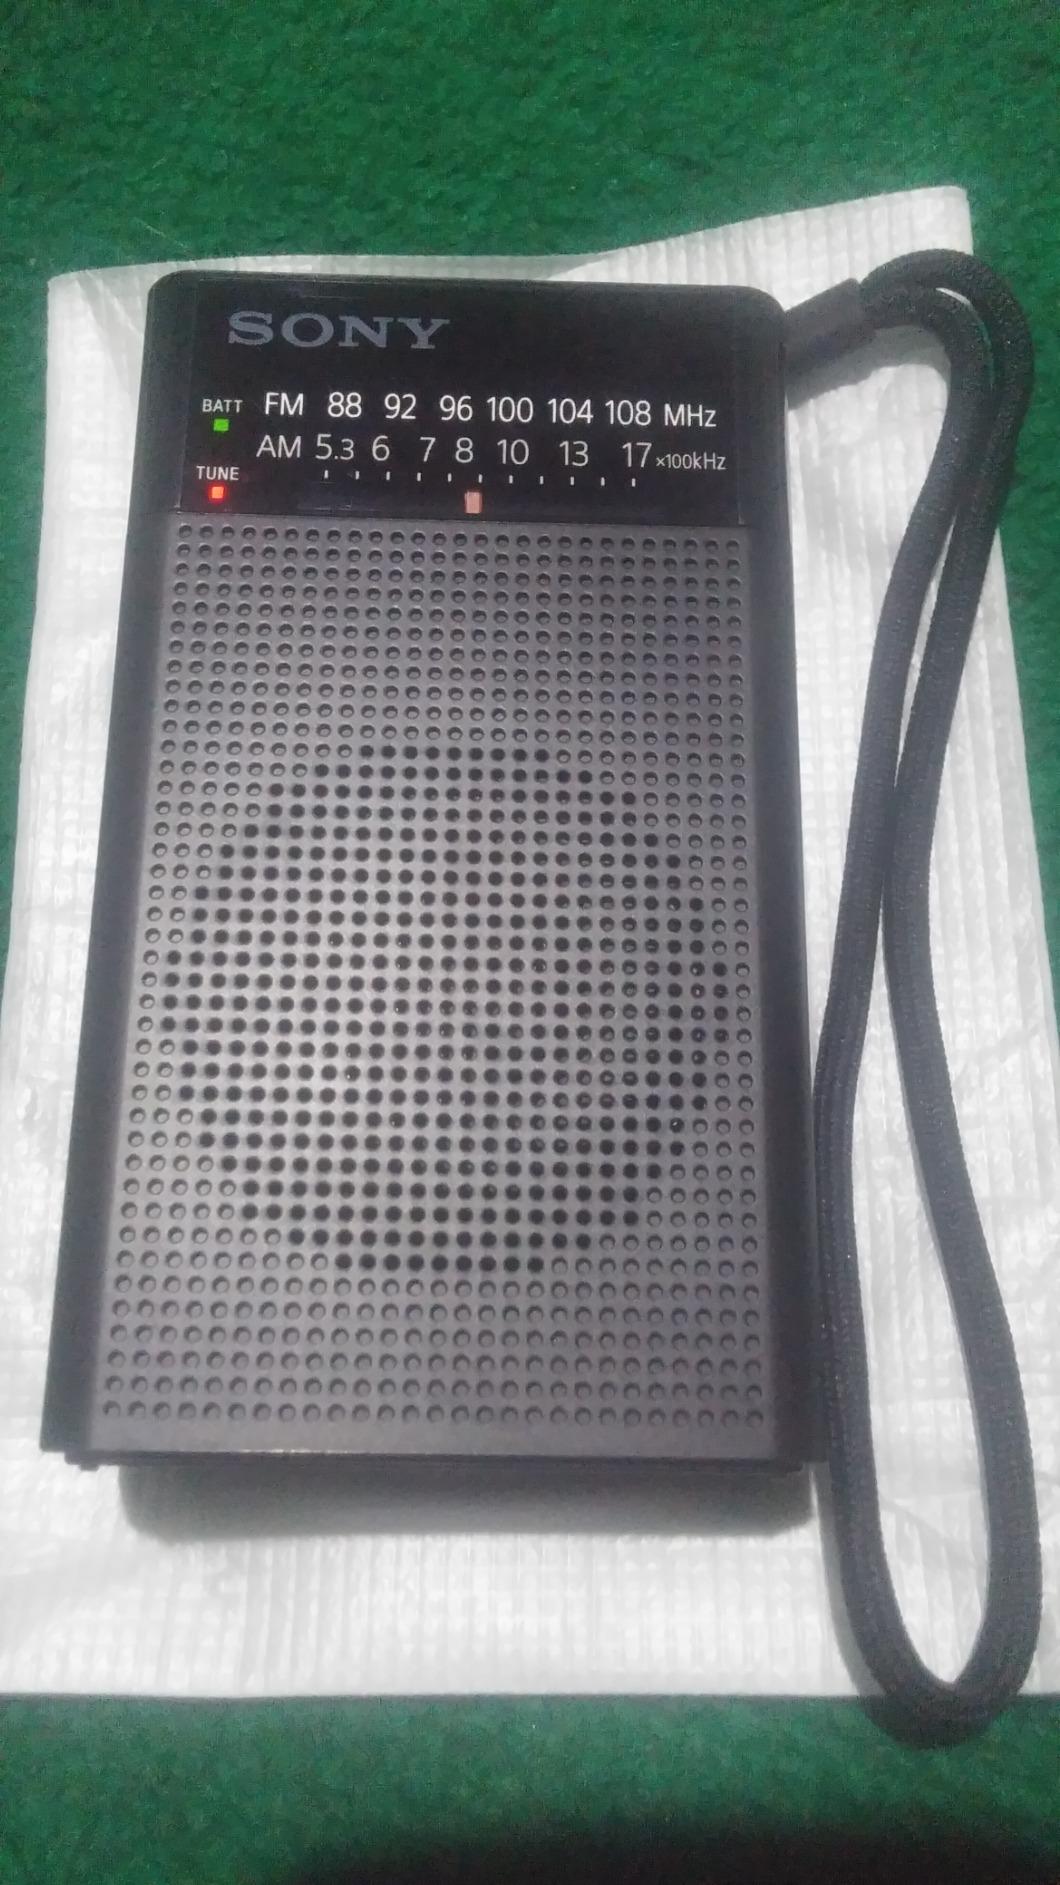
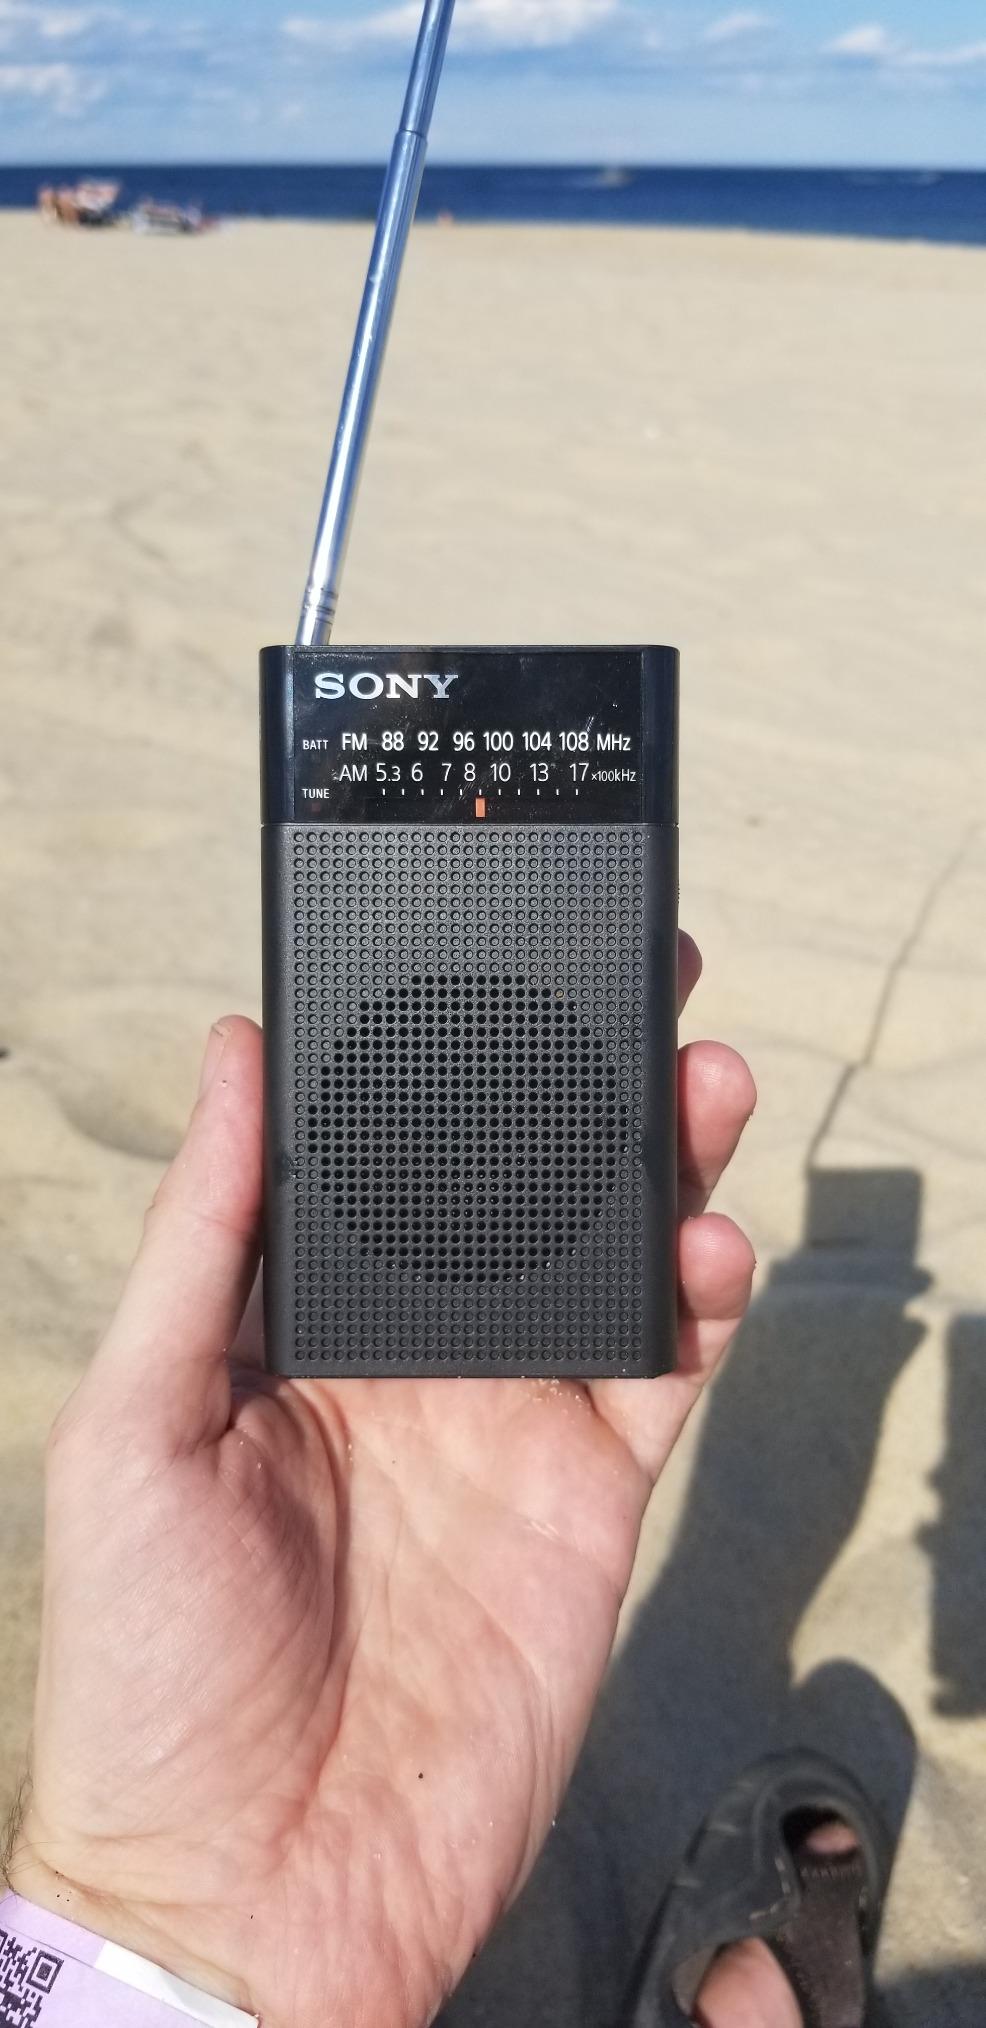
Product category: radio
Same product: yes